Early flying machines

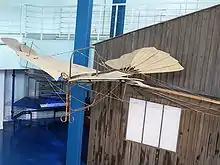
The Biot-Massia glider, restored and on display in the Musee de l'Air.

One of the last of the steam-powered pioneers, like Maxim ignoring his contemporaries who had moved on (see next section), was Clément Ader. His Éole of 1890 was a bat-winged tractor monoplane which achieved a brief, uncontrolled hop, thus becoming the first heavier-than-air machine to take off under its own power. However his similar but larger Avion III of 1897, notable only for having twin steam engines, failed to fly. After a short run the machine was caught by a gust of wind, slewed off the track, and came to a stop. After this the French army withdrew its funding, but kept the results secret. The commission released in November 1910 the official reports on Ader's attempted flights, stating that they were unsuccessful.